The Great God Pan (sculpture)

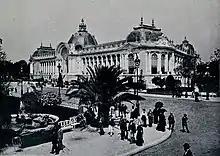
"The Great God Pan" at the Exposition Universelle (1900), Paris (bottom left)

Barnard wanted his plaster sculpture cast in bronze in a single piece—as opposed to assembled from separately-cast pieces—but could not find a French foundry willing to attempt it. French-born Eugene F. Aucaigne, manager of the Henry-Bonnard Bronze Company of Mount Vernon, New York, took on the challenge. Following months of preparation and construction of an extremely complex and heavy mold, Aucaigne oversaw the successful casting of "Pan" in bronze in August 1898. At that time, it was the largest bronze sculpture cast in a single piece in the United States.